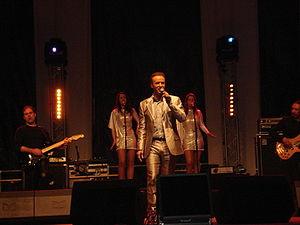
Emanuel chante à fr:Pontault-Combault
Américo Pinto da Silva Monteiro connus sous le nom d'artiste Emanuel est un chanteur portugais né le 25 mars 1957 à Covas do Douro.